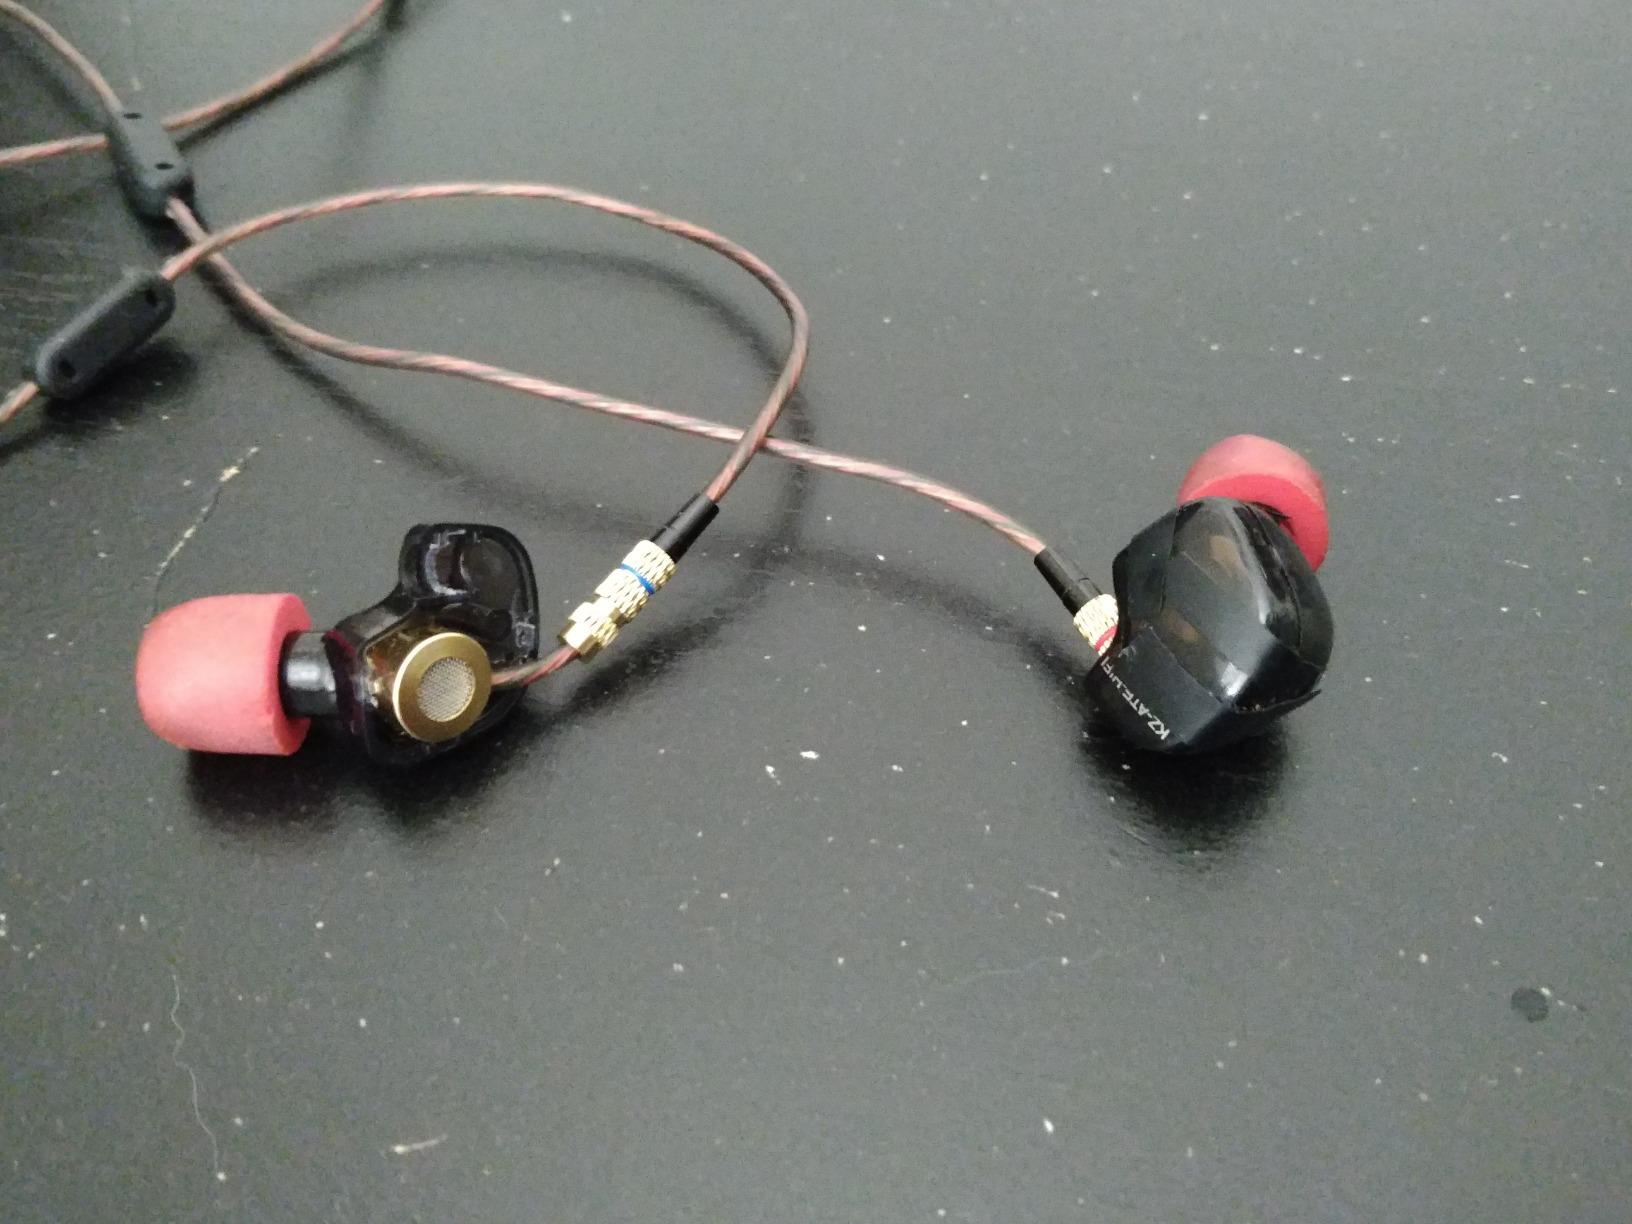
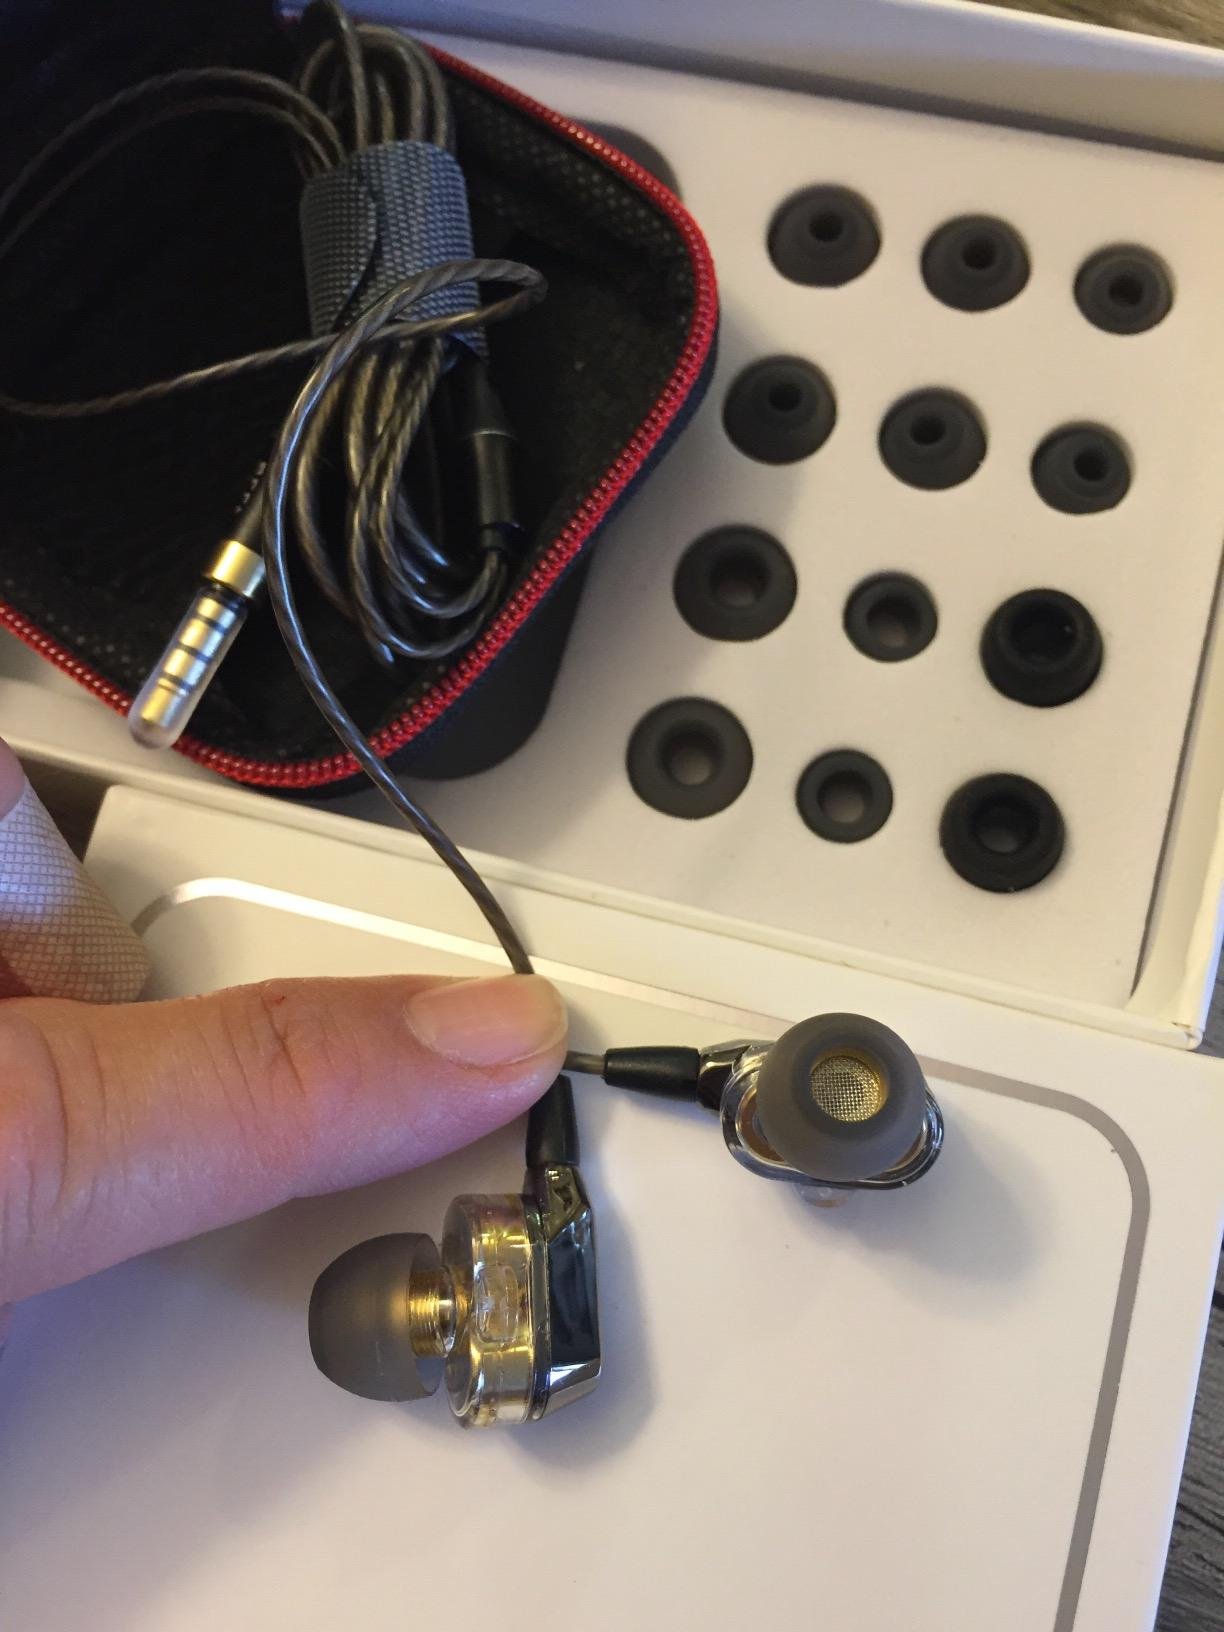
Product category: headphones
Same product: no